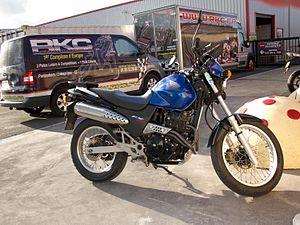
Les modèles FX de Honda sont des motocyclettes destinées à un usage routier et urbain.